Rhaetian people

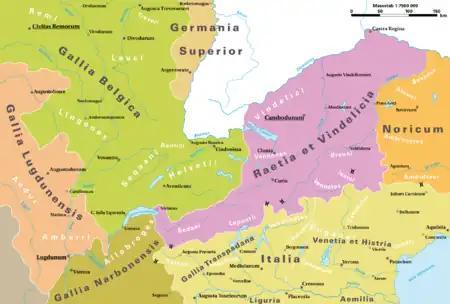
Map showing the Roman district (probably not yet a full province by then) of Raetia et Vindelicia, as it stood in AD 14, with some Raeti tribal names

The evidence suggests that the original Roman district of Raetia et Vindelicia, as established under Augustus, had as its eastern border (with the province of Noricum) the river "Aenus" (Inn) from its confluence with the Danube as far South as, and then by the river "Isarcus" (Eisack). Its northern border with the "free" German tribes was defined by the course of the upper Danube. On the West, Raetia et Vindelicia included the whole of Lake Constance and the upper Rhine valley and then a long tract westwards along the upper Rhone valley as far as Lake Leman. To the South, its border with the Italian "regiones" (administrative districts) of Gallia Transpadana and Venetia et Histria was roughly similar to the northern border of present-day Italy.